Neuroscience of free will

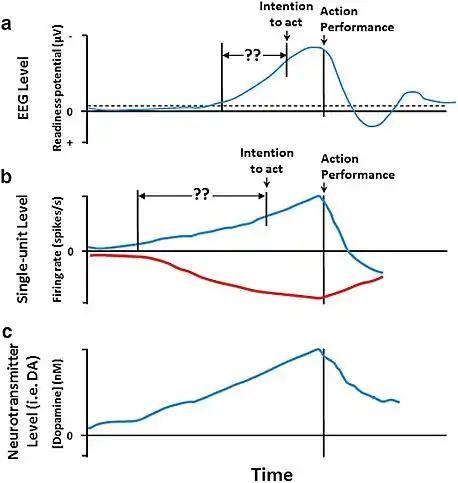
On several different levels, from neurotransmitters through neuron firing rates to overall activity, the brain seems to "ramp up" before movements. This image depicts the "readiness potential" (RP), a ramping-up activity measured using EEG. The onset of the RP begins before the onset of a conscious intention or urge to act. Some have argued that this indicates the brain unconsciously commits to a decision before consciousness awareness. Others have argued that this activity is due to random fluctuations in brain activity, which drive arbitrary, purposeless movements.

The neuroscience of free will, an area within neurophilosophy, is the study of topics related to free will (including volition and the sense of agency), using neuroscience and the analysis of how findings from such studies may impact the free will debate.